Elia Locardi

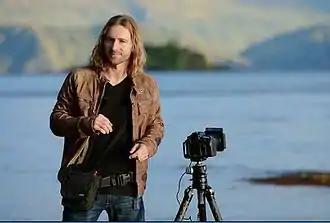
Locardi teaching in the field

Elia Locardi (born July 13, 1980) is an American photographer specialized in travel photography, landscape photography, aerial photography and videography. He is also a photography blogger, educator, speaker and entrepreneur. Locardi often works together with his wife, Naomi Locardi.